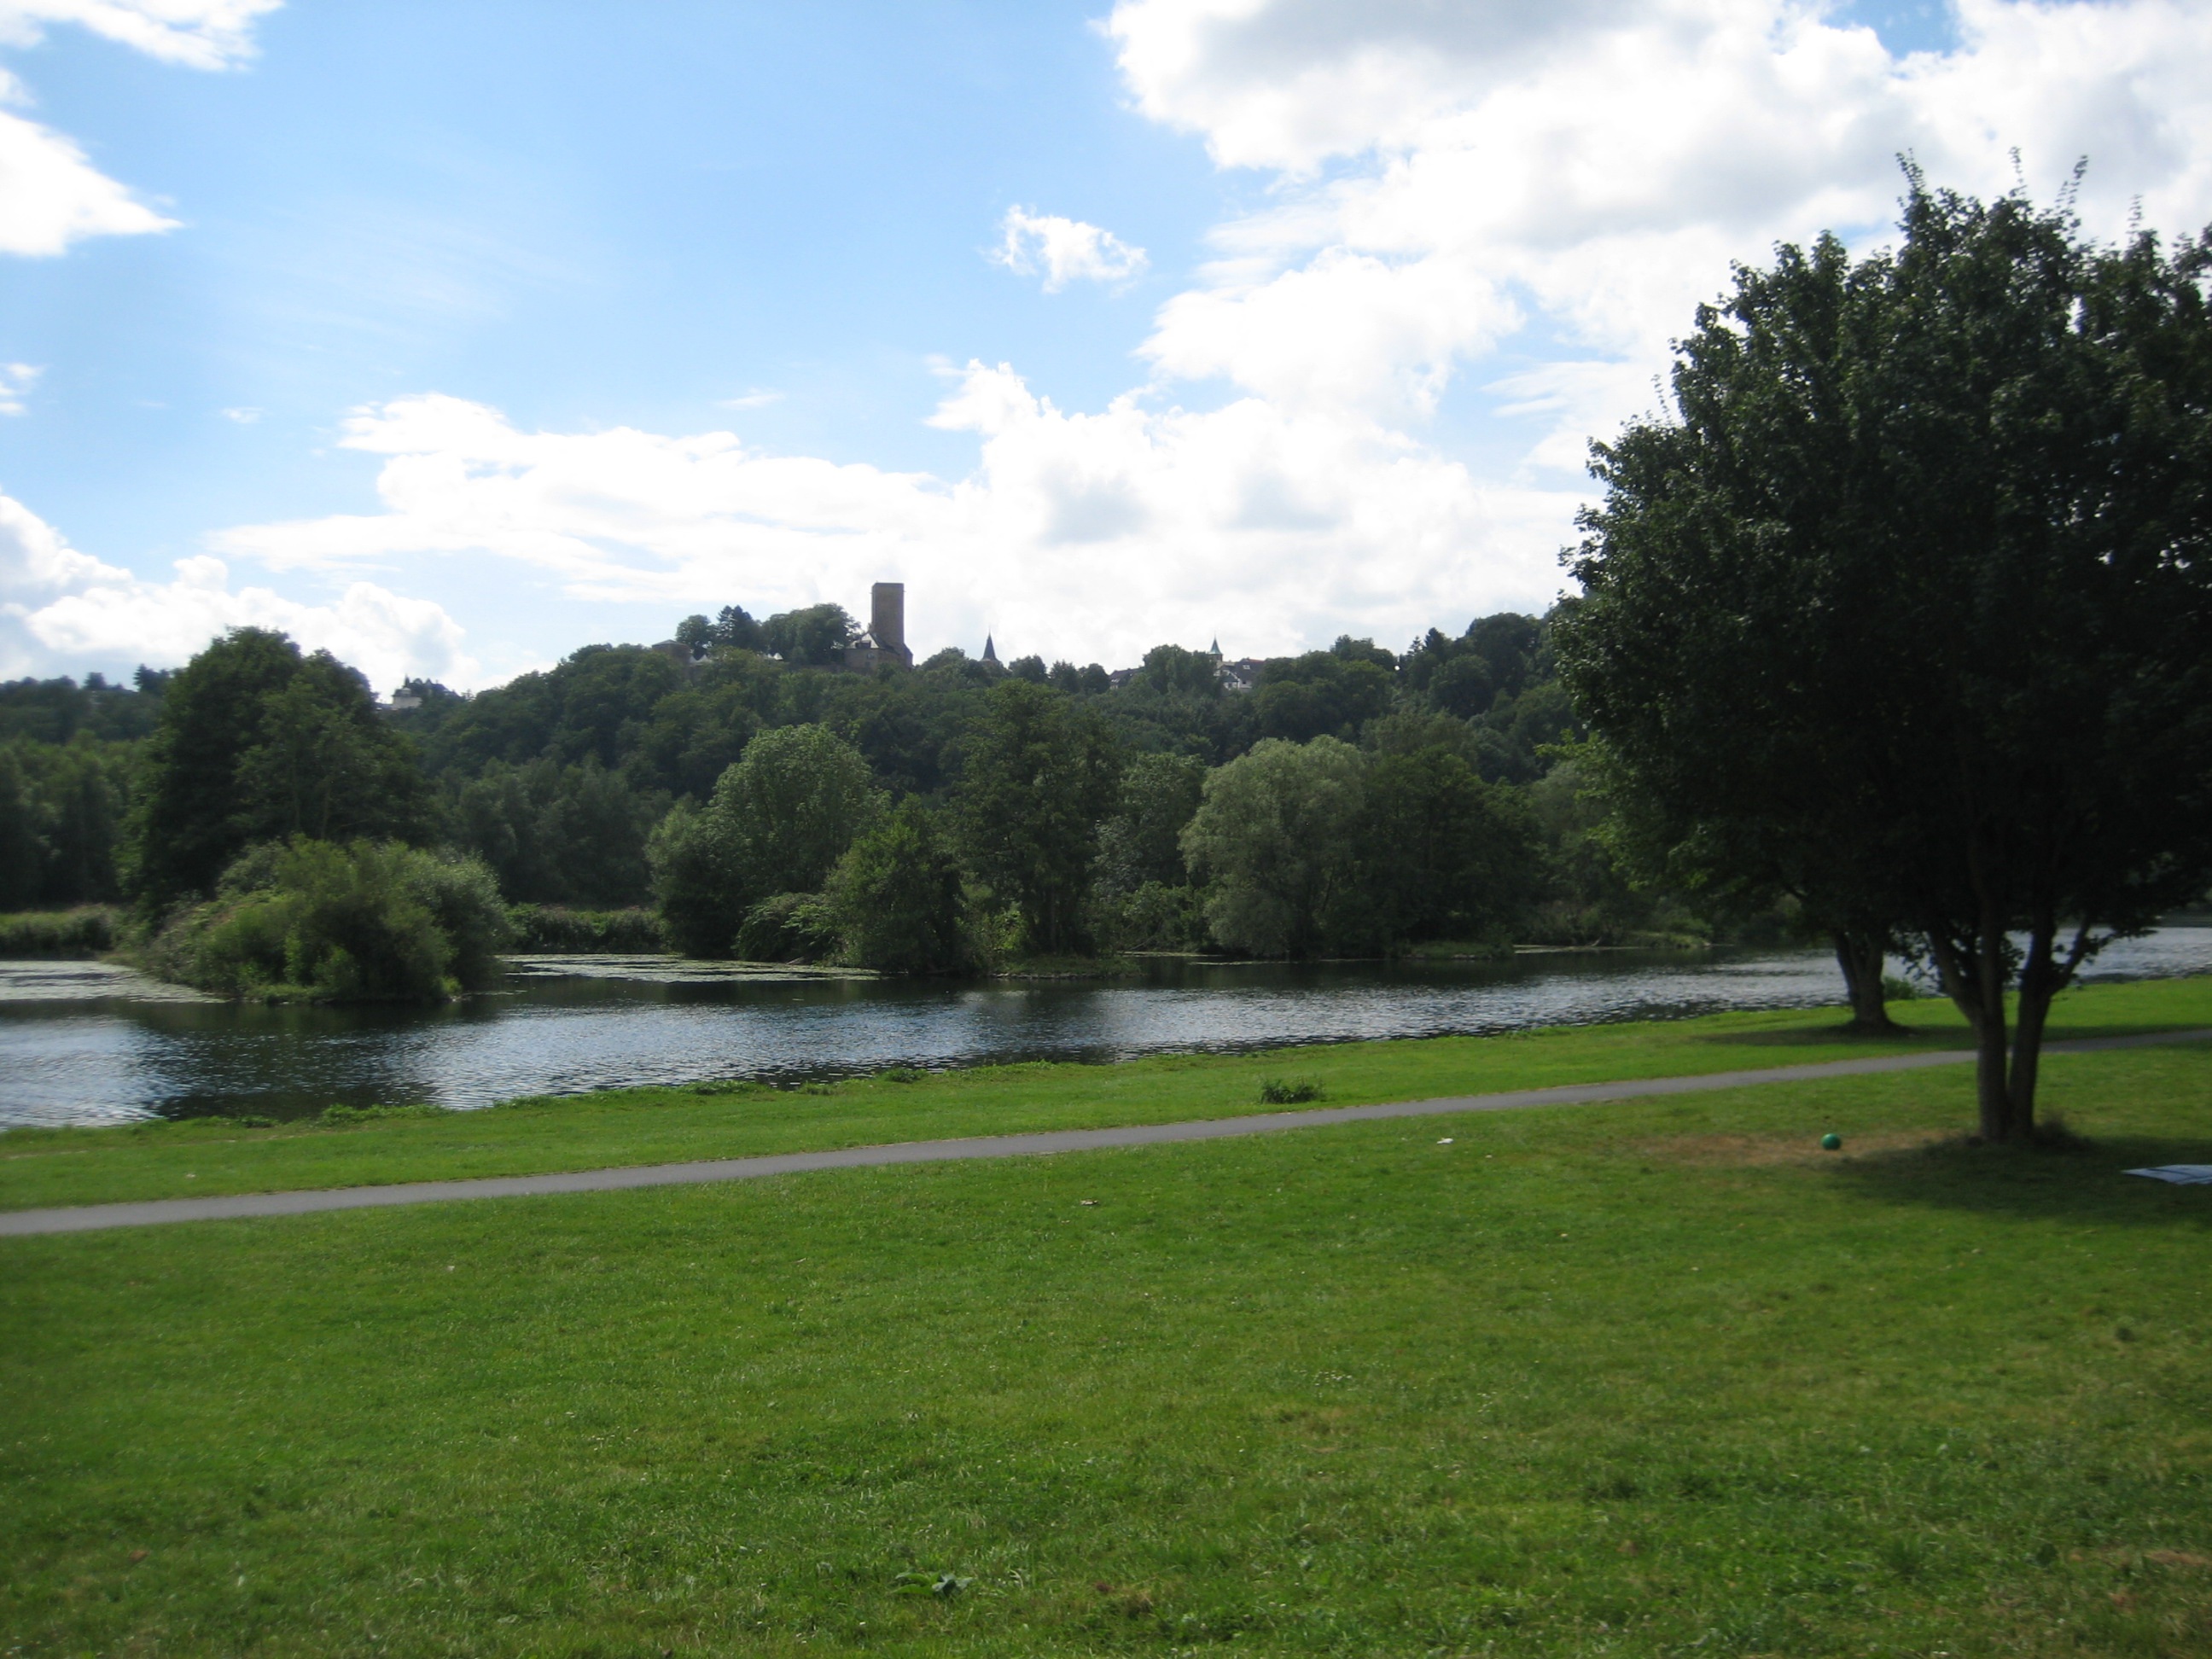
tree, nature, grass, sky, meadow, lake, river, pond, park, rest, reservoir, clouds, mood, waters, idyll, rural area, ruhr area, bochum, ruhr